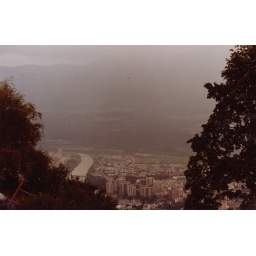
Took this from a narrow 2 lane mountain road cutting through the Alps near Innsbruck, Austria: